Lauren (Cameroonian footballer)

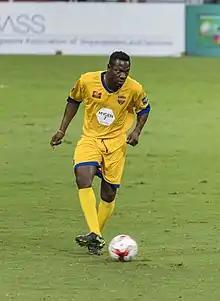
Lauren playing in a friendly in 2017

Laureano Bisan-Etame Mayer (born 19 January 1977), commonly known as Lauren, is a Cameroonian former footballer who played as a right-back.